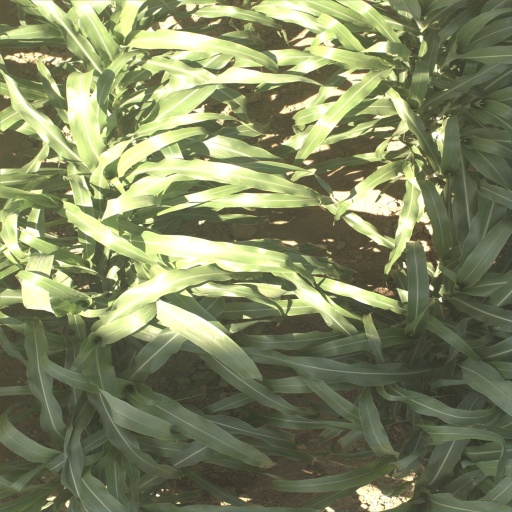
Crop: sorghum